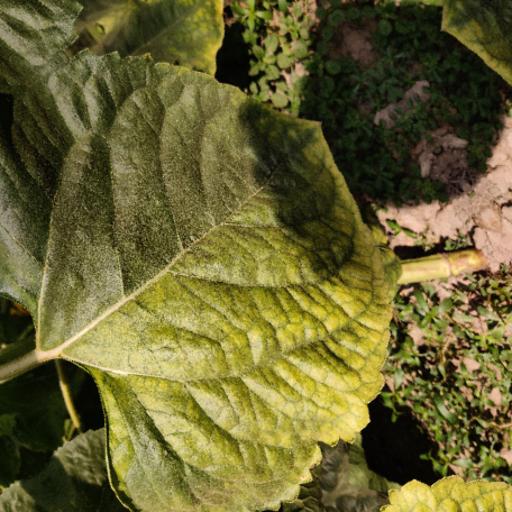
Label: Downy_mildew